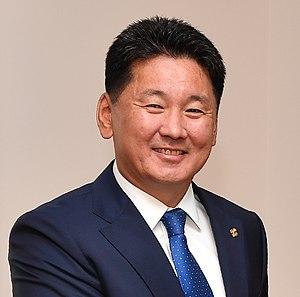
Ukhnaagiin Khürelsükh, né le 14 juin 1968, est un homme politique de Mongolie. Il est Premier ministre de ce pays depuis octobre 2017.
Le Premier ministre de Mongolie est le chef du gouvernement, élu par le Parlement mongol, appelé Grand Houral, qui peut également le destituer en adoptant une motion de défiance.
Les élections législatives mongoles de 2020 ont lieu le 24 juin 2020 afin de renouveler les 76 députés du Grand Khoural d'État de la Mongolie.